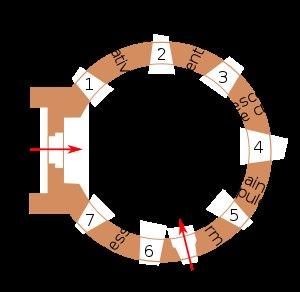
La chapelle Saint-Jean du Liget, ou chapelle Saint-Jean-du-Liget ou chapelle du Liget, est une ancienne chapelle située sur la commune de Sennevières, dans le département d'Indre-et-Loire, en France.